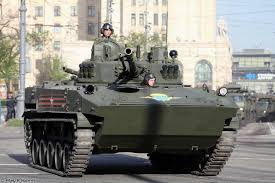
Label: BMD